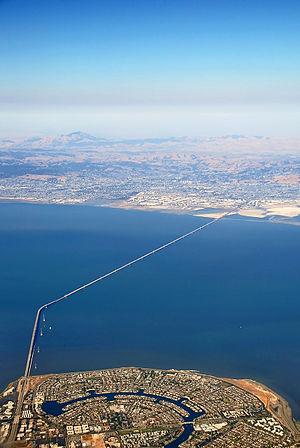
Le pont San Mateo-Hayward est un pont traversant la Baie de San Francisco,en Californie, aux États-Unis